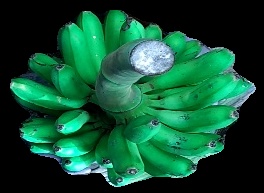
Variety: rasbale
Grade: grade1